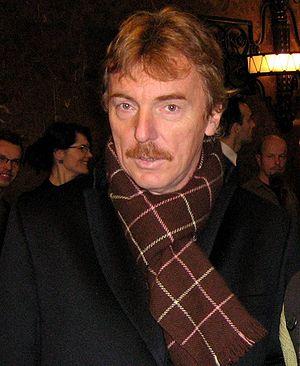
Le Camp Nou est un stade de football, situé à Barcelone dans le district des Corts, en Espagne. Le FC Barcelone en est le club résident depuis son inauguration. Avec une capacité de 99 354 places, le Camp Nou est le plus grand stade d'Europe et le douzième plus grand stade du monde. Cet édifice est classé Stade UEFA catégorie 4, ce qui lui permet de recevoir de nombreux matchs internationaux et notamment plusieurs finales de Ligue des champions, la dernière étant la finale de l'édition 1999.